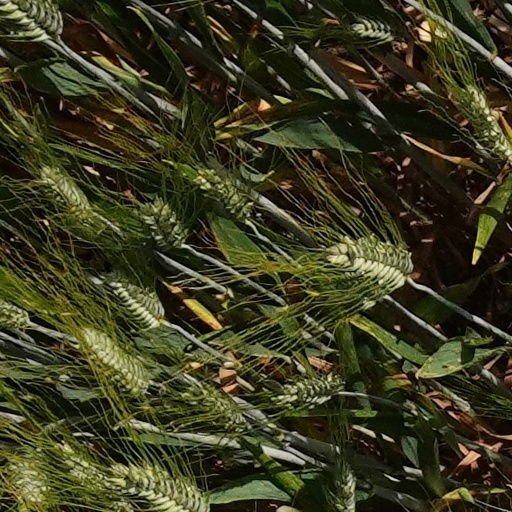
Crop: wheat